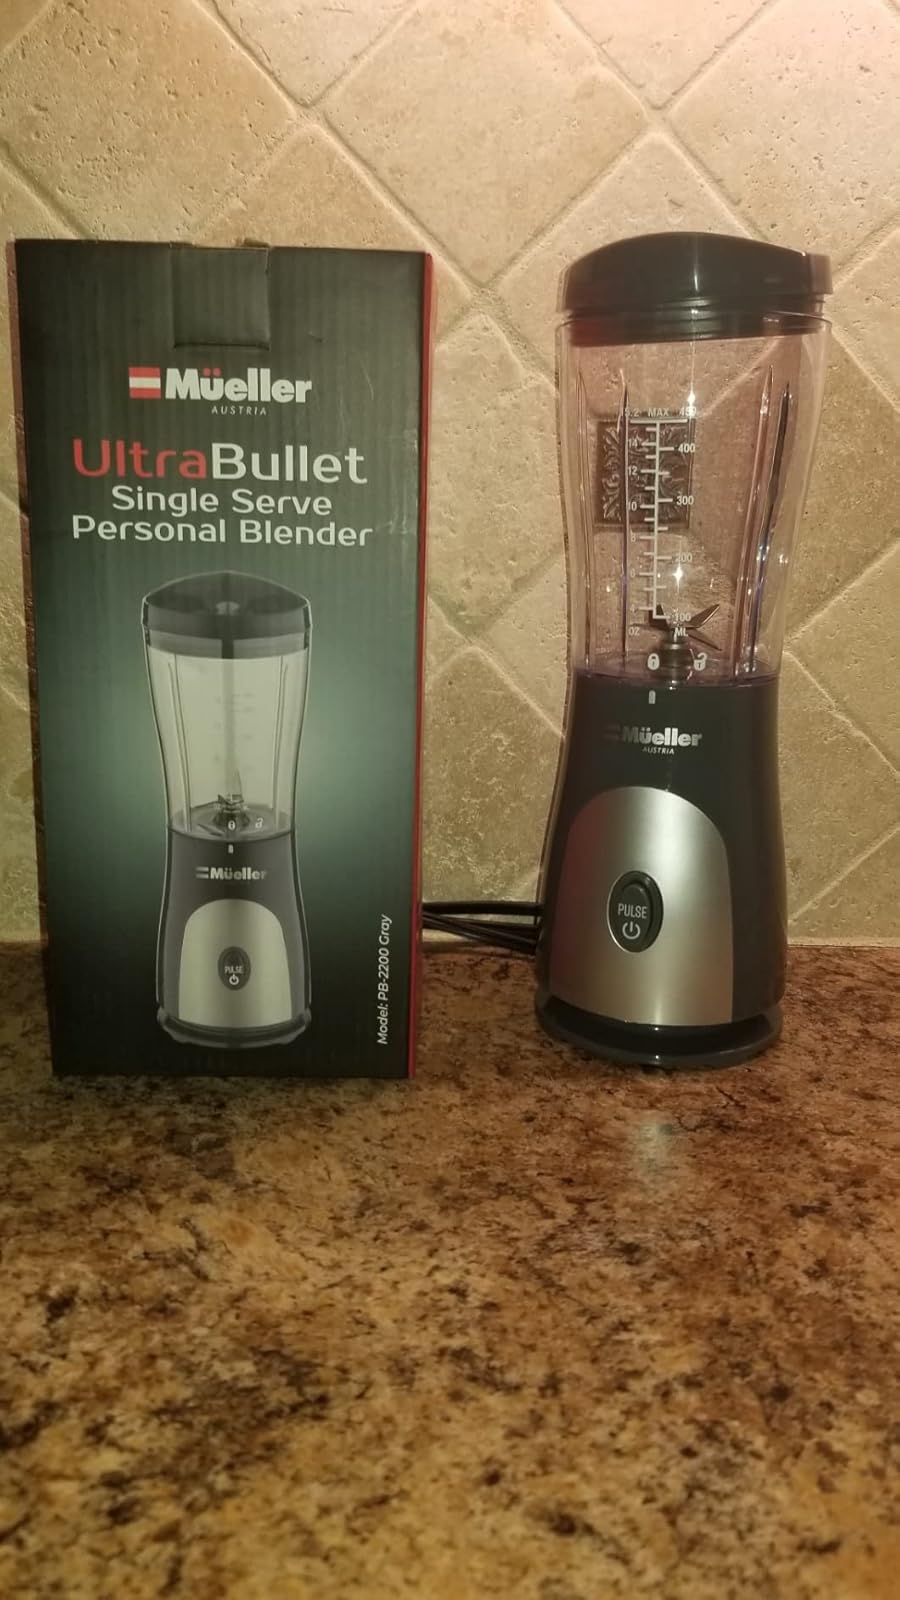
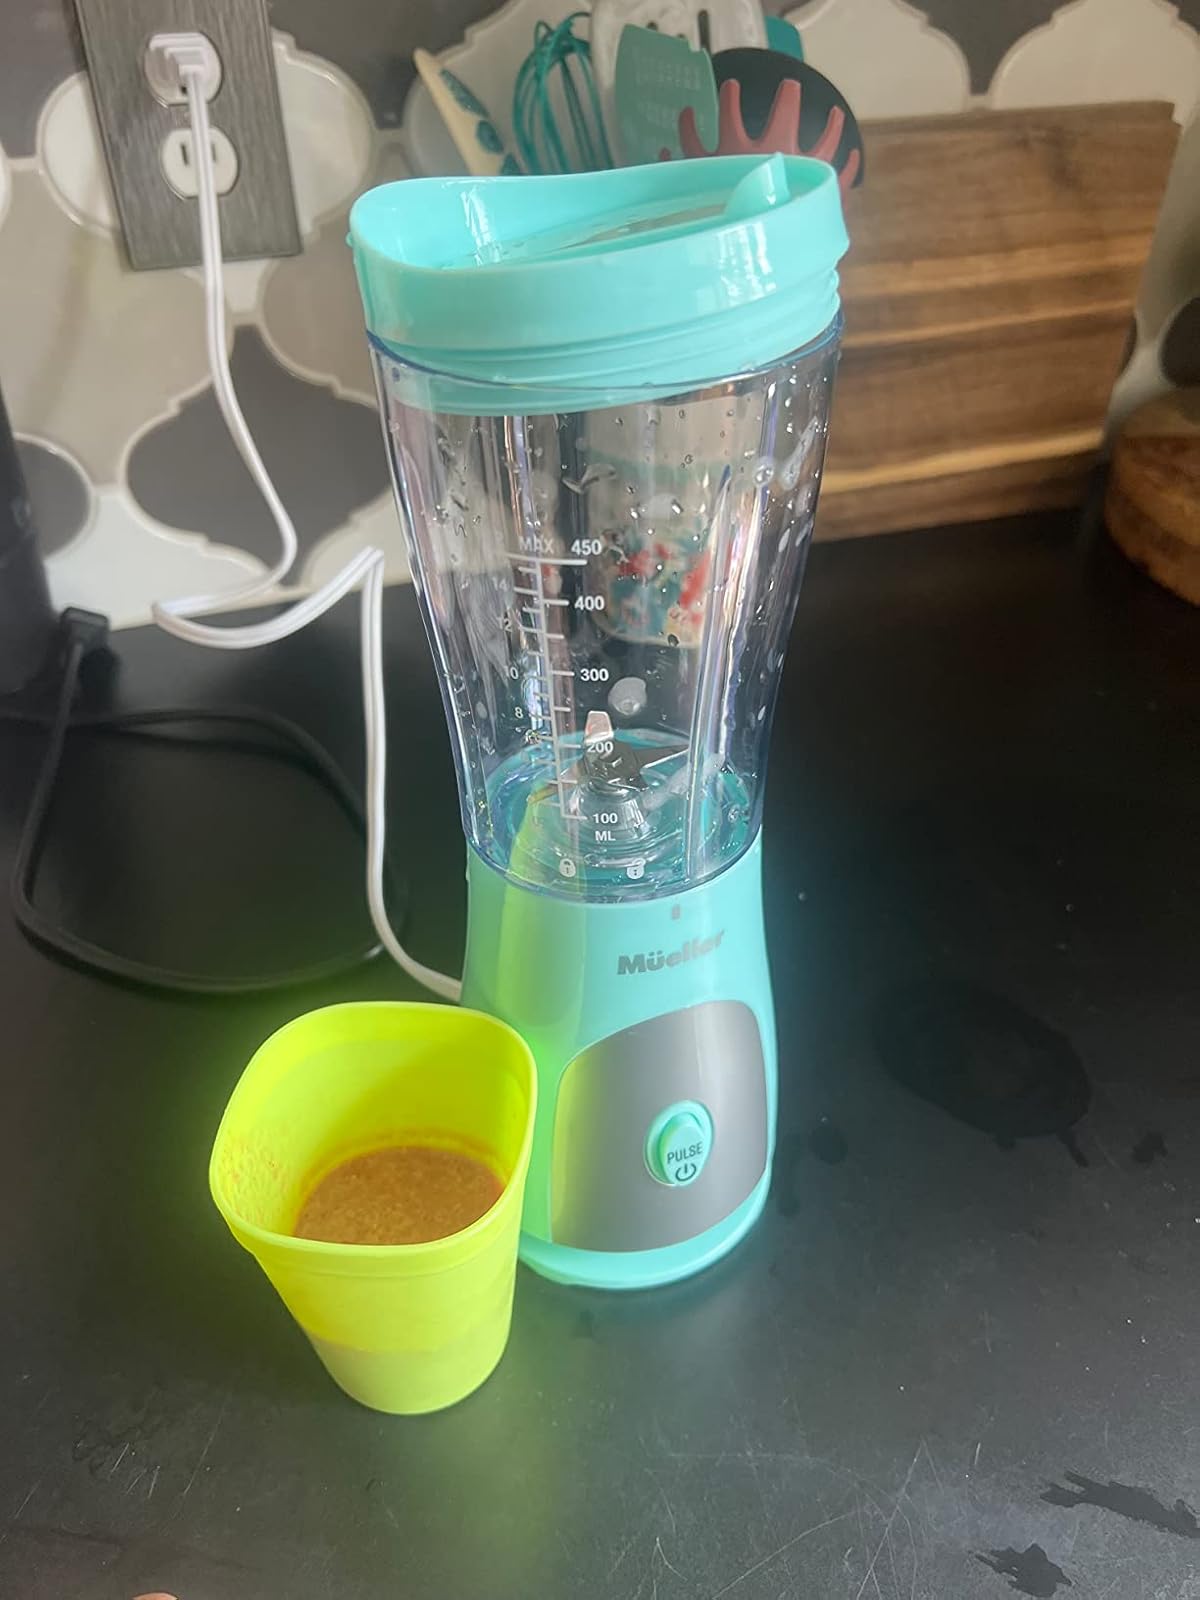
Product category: items_blender
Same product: no